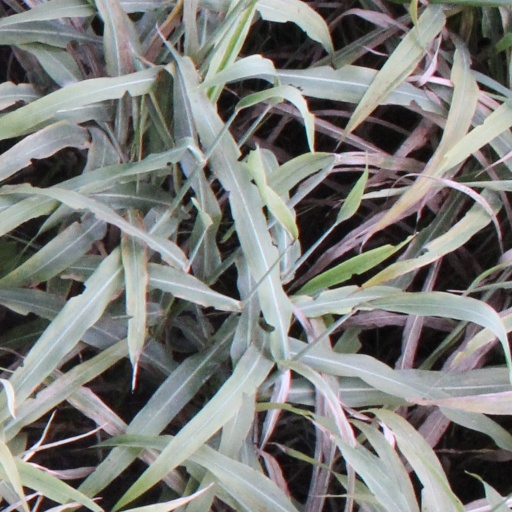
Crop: sorghum